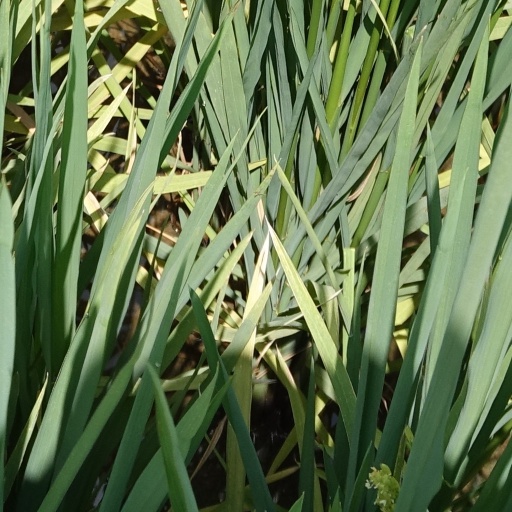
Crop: rice